Daimler-Benz DB 605

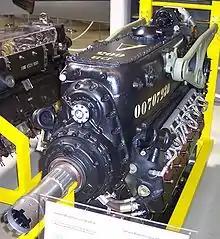
The DB 605 is an inverted V-12. Pictured, a DB 605A

In other ways the engine was essentially identical to the 601, being an inverted V-12 (with the crankshaft above the cylinders). Both used dual Bosch magnetos firing twin spark plugs for ignition. Bosch direct fuel injection was powered by a pump supplying up to 90 bar. The oil system used three pumps with a separate 35-litre oil tank. The supercharger was advanced for the era in that it used a barometrically controlled hydraulic clutch (fluid coupling) which allowed the system automatically to compensate for changes in altitude.